Lay Abbey

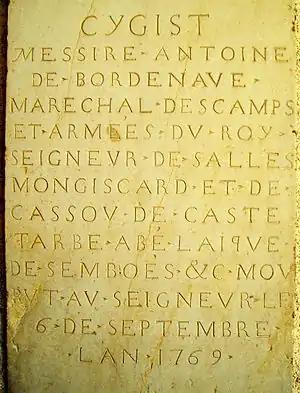
Tombstone of Saint-Boès (64) showing the name of a Lay Abbey

A Lay Abbey (Fr: Abbaye laïque) was a basic component of the Middle Ages in the western foothills of the northern Pyrenees. The adjective lay indicated that the property did not belong to a religious order. It is possible to identify a hundred lay abbeys, some only by conjecture due to the disappearance of the texts.